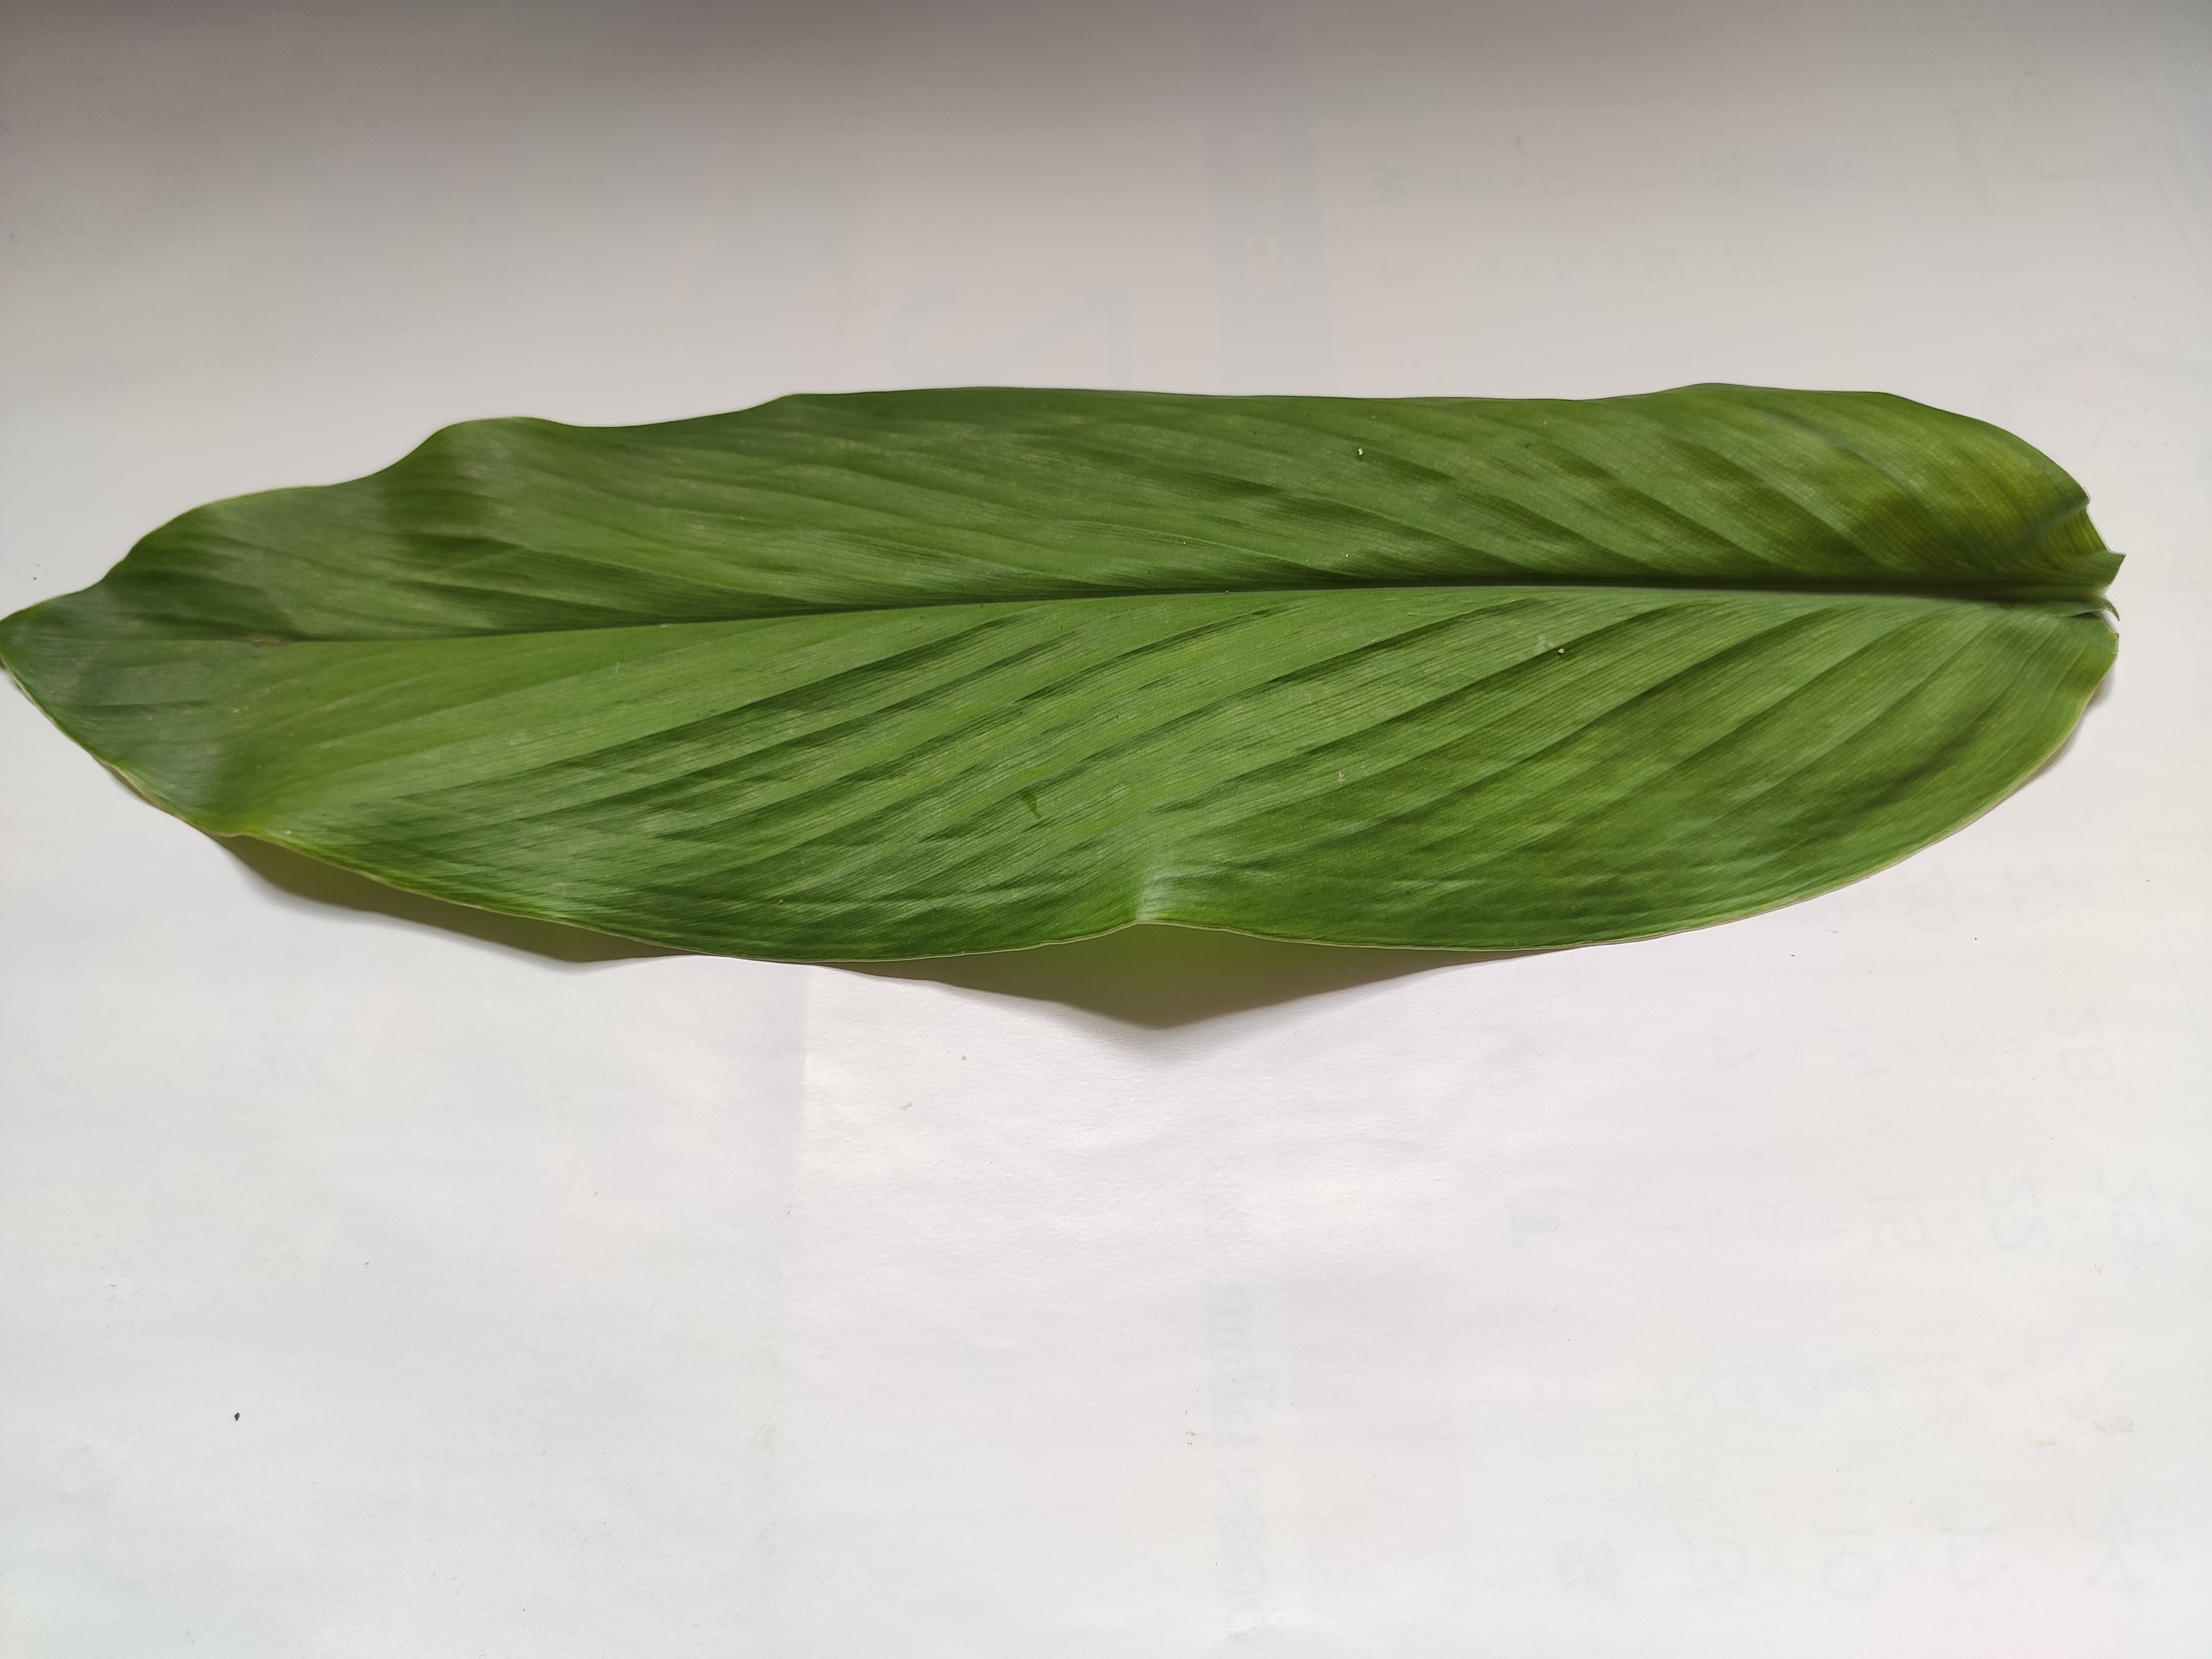
Label: Healthy_Leaf